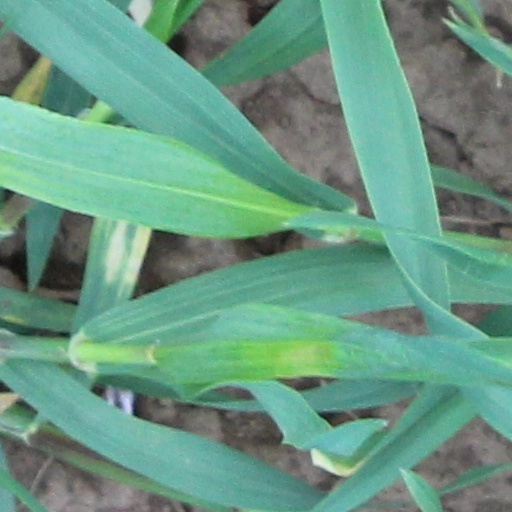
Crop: wheat